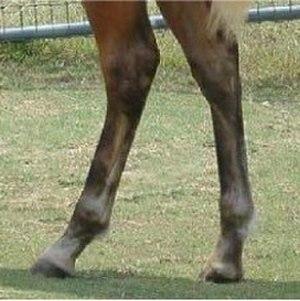
Le gène Silver est un gène dominant du cheval, assez rare, qui agit sur le pigment noir et lui donne une apparence argentée. Il ajoute aussi de petites pommelures plus claires sur le pelage de temps en temps, d'où son nom anglais de silver dapple. Le gène silver est assez rare, les principales occurrences survenant chez les races du Rocky Mountain Horse, du Comtois. Il ne faut pas le confondre avec le gène flaxen, qui n'agit que sur l'alezan.